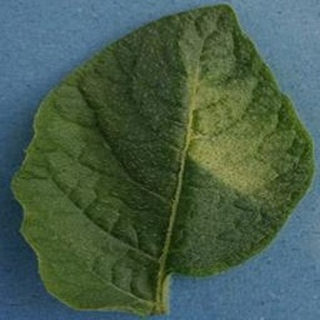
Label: healthy_potato